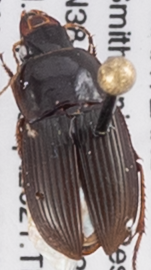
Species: Anisodactylus dulcicollis
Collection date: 2021-09-02
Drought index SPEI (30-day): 1.69
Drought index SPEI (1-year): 1.69
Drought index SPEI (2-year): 1.69